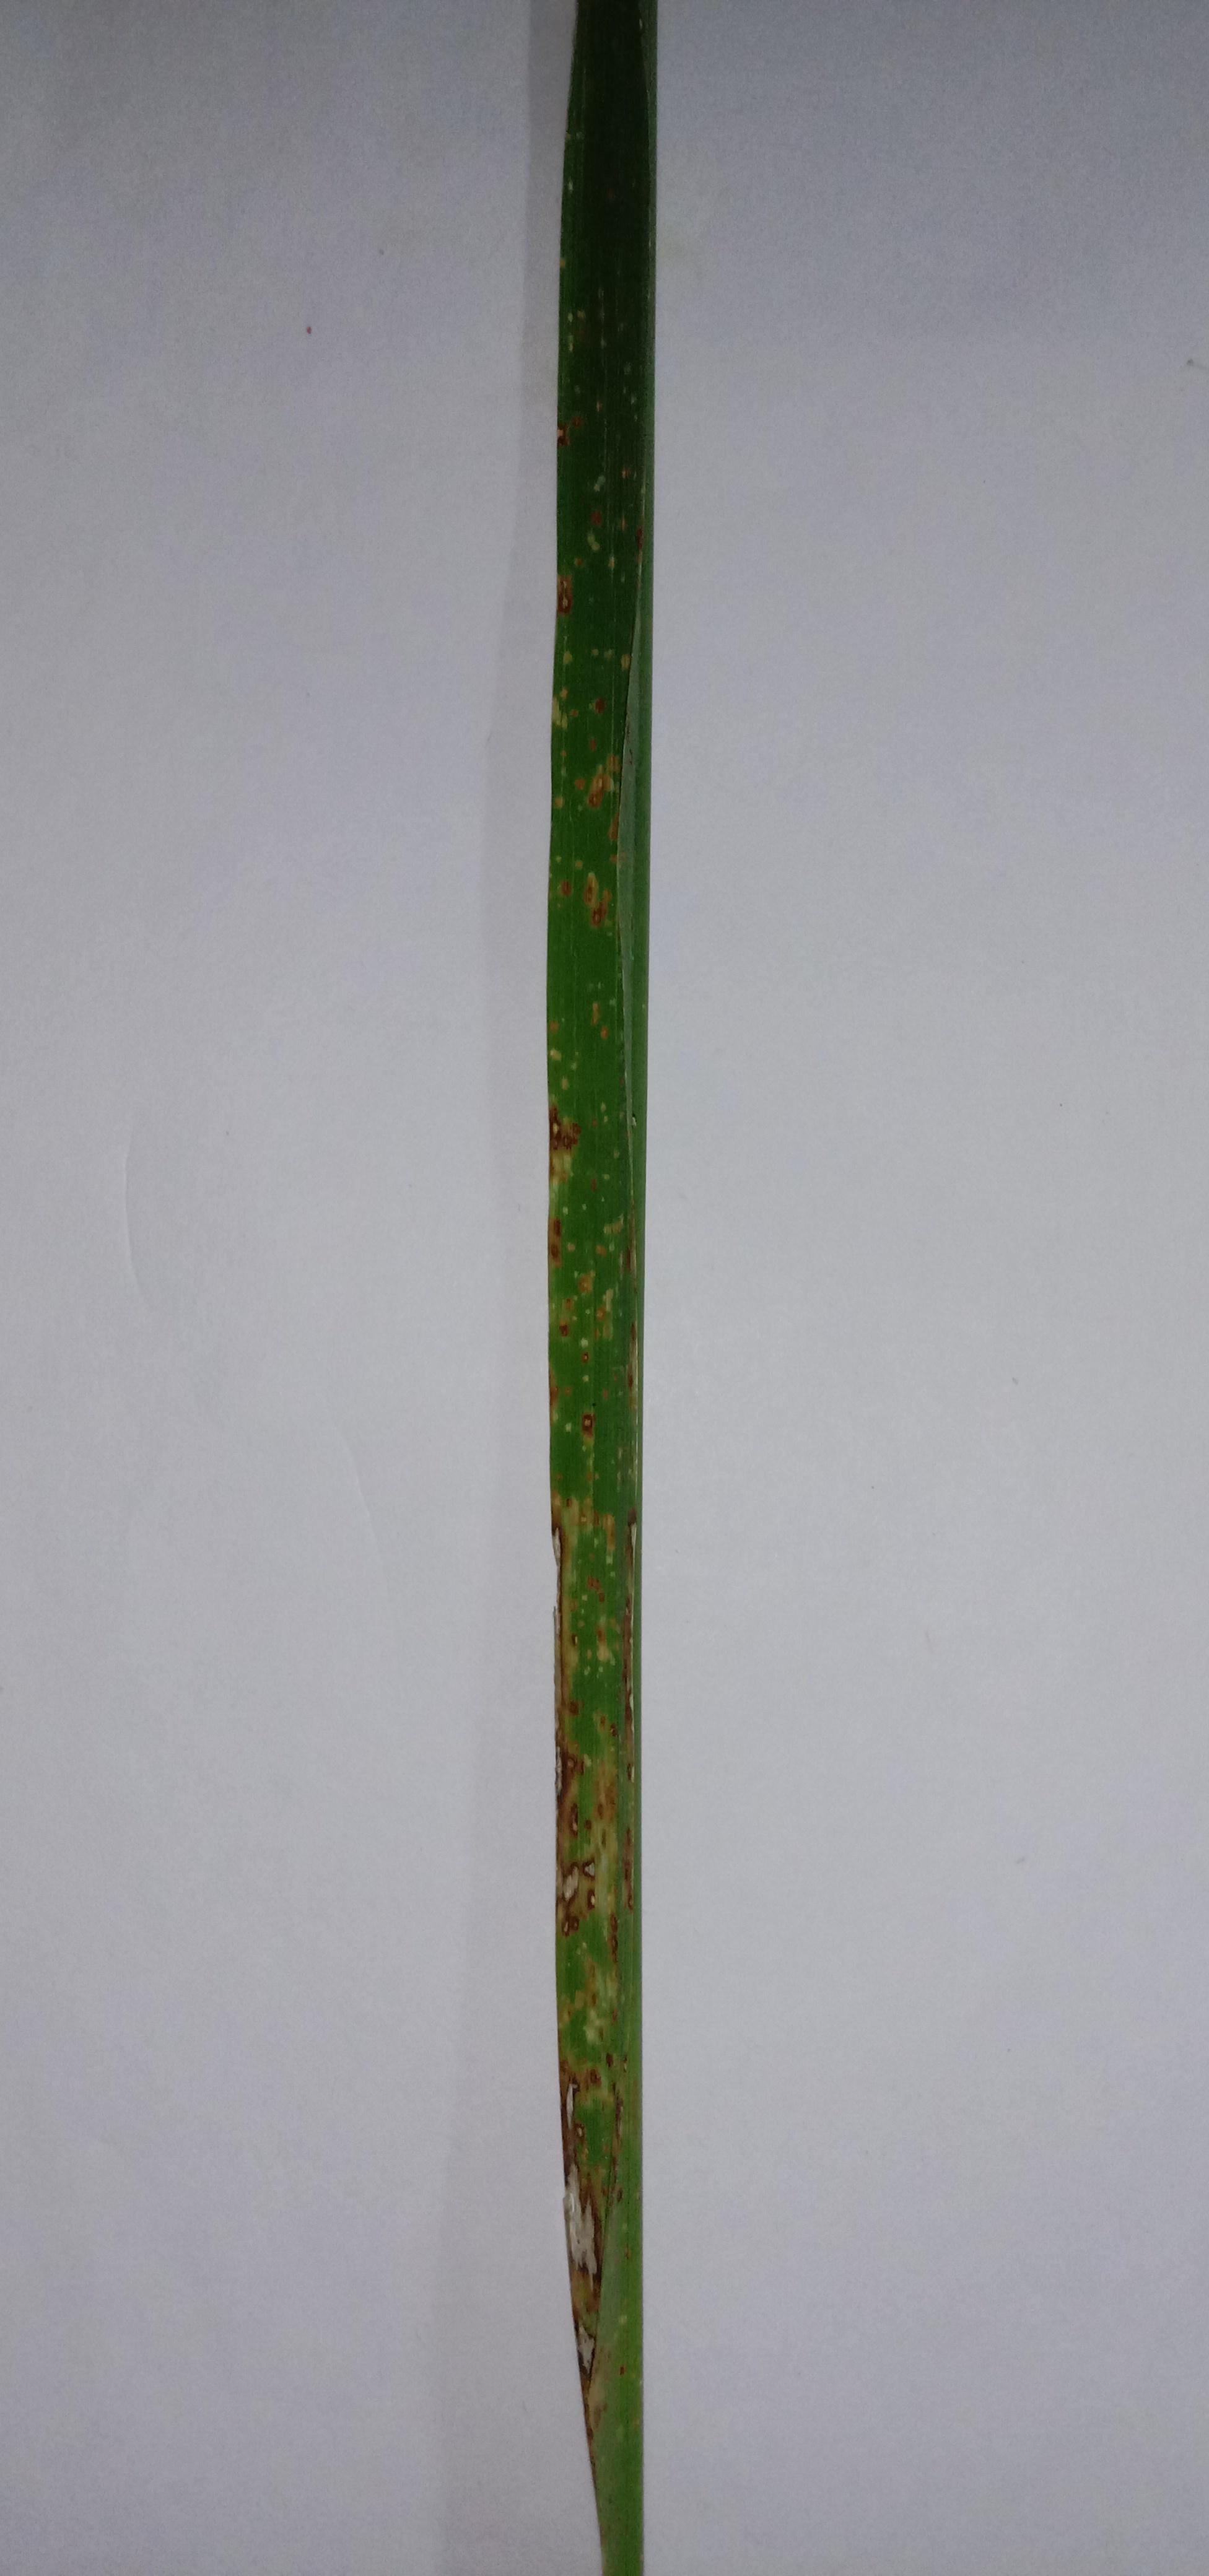
Label: Rice___Leaf_Blast